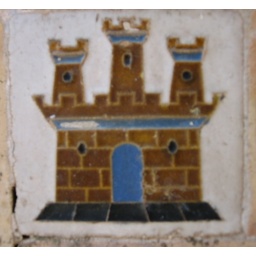
This is a detail of one of the many decorative tiles featured in the walls of the train station in Toledo.